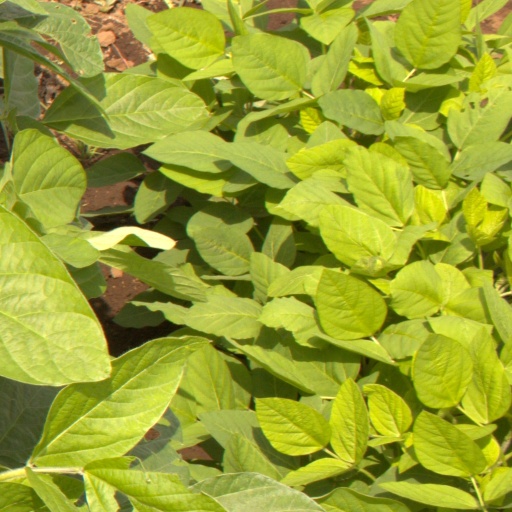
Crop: soybean